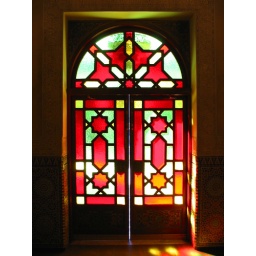
Just a lovely stained glass door located somewhere in Epcot.